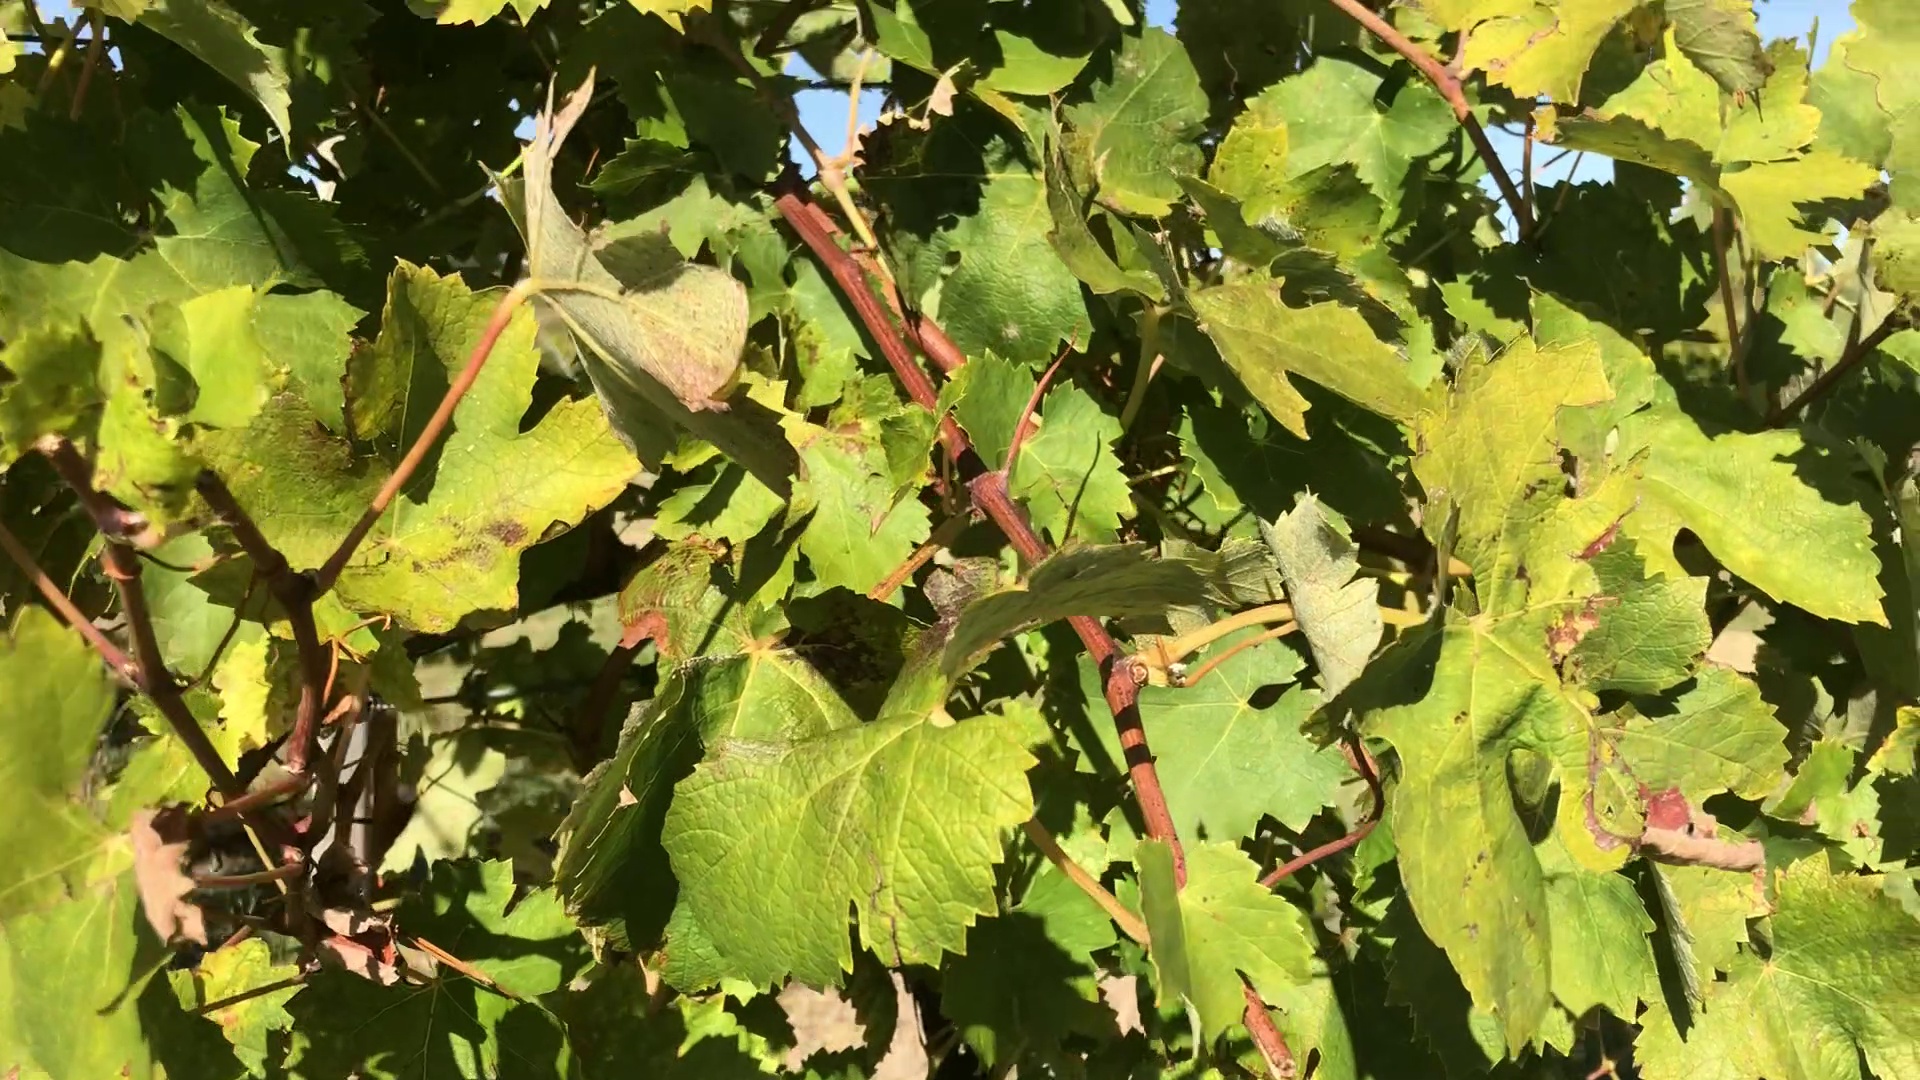
Label: healthy